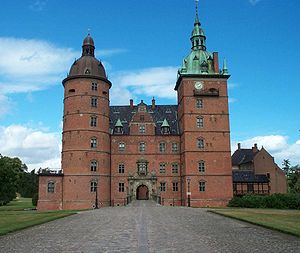
Sophie Magdalene af Brandenburg-Kulmbach / Familie og religion
Vallø slot anno 2003. Slottet har ikke forandret sig meget siden Sophie Magdalenes tid.
Sophie Magdalene af Brandenburg-Kulmbach var datter af markgreve Christian Heinrich af Brandenburg-Kulmbach og blev via ægteskab med Christian 6. dronning af Danmark-Norge. Sophie Magdalene var af den mægtige Hohenzollern-fyrsteslægt.